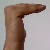
The image shows a hand gesture representing a space in Indian Sign Language.